Amir Abedzadeh

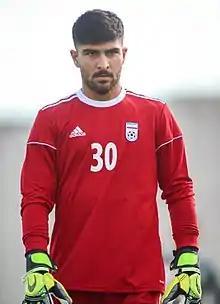
Amir with Iran in 2018

Amir Abedzadeh (born 26 April 1993), known as Amir, is an Iranian professional footballer who plays as a goalkeeper for club CD Castellón and the Iranian national team.